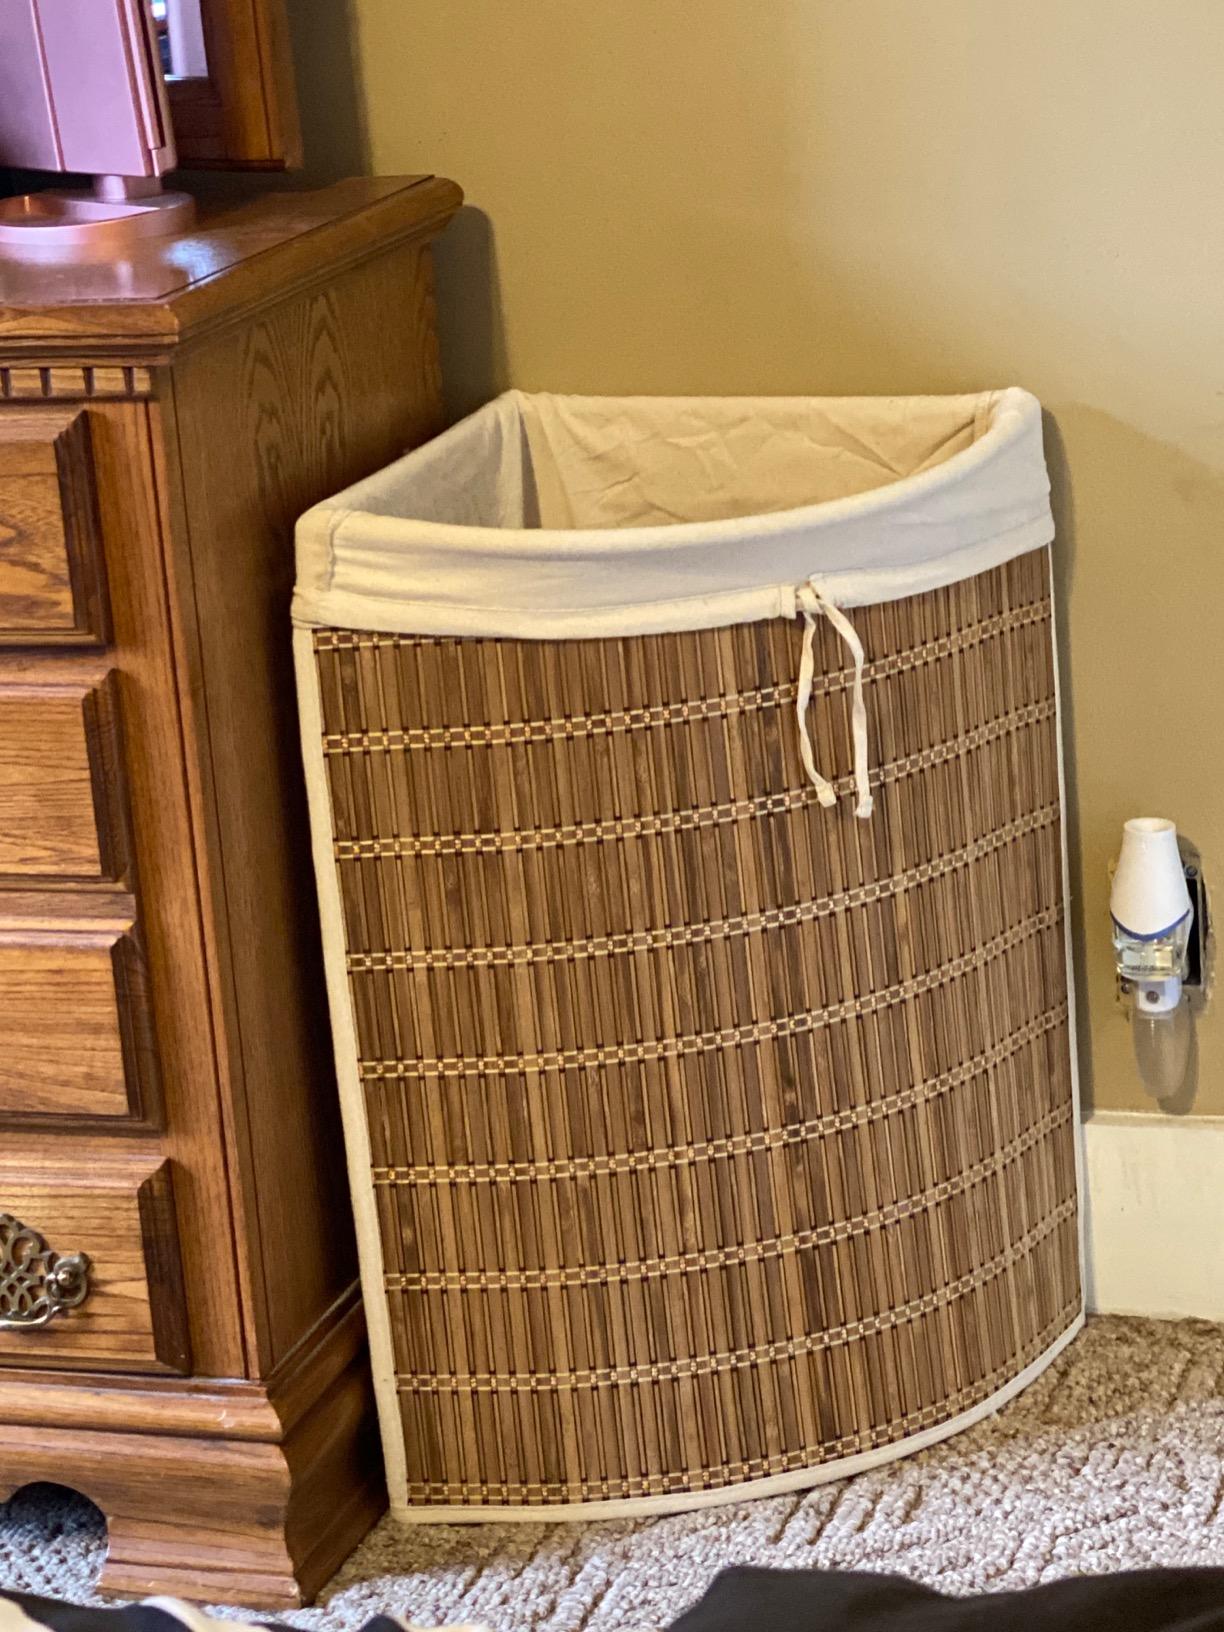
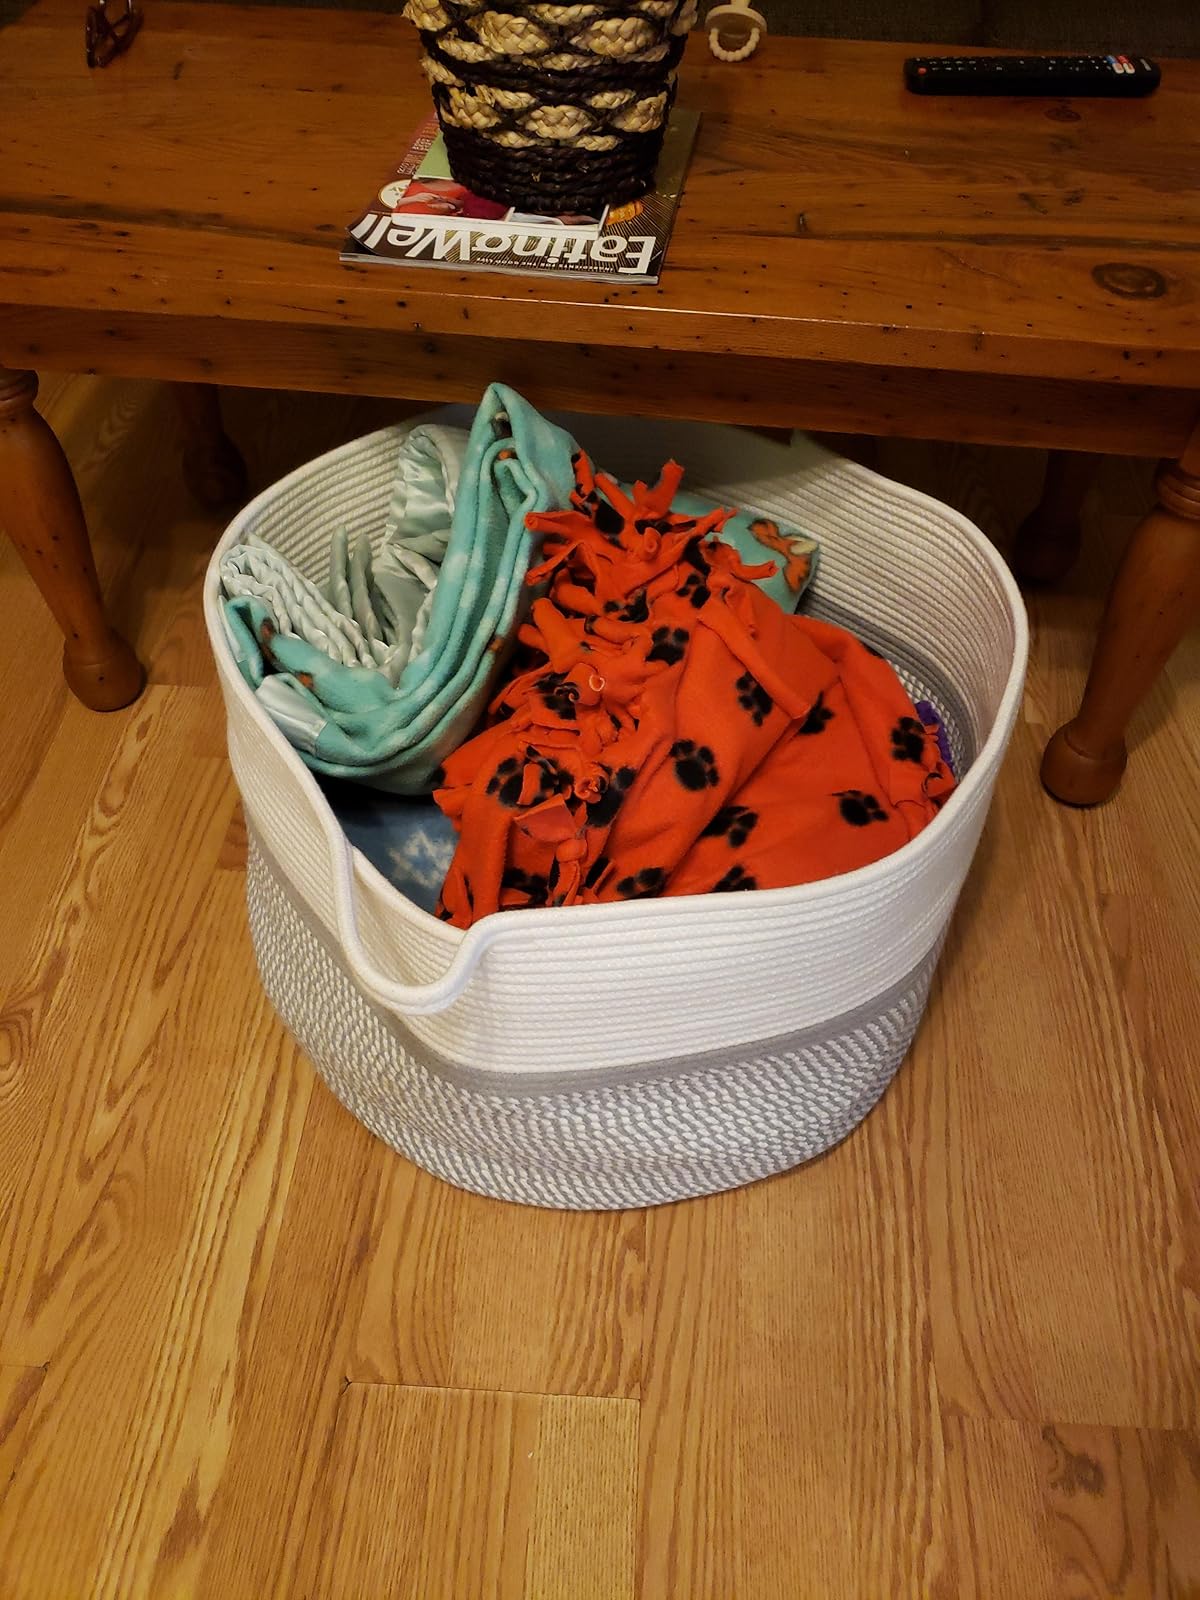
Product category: items_hamper
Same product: no